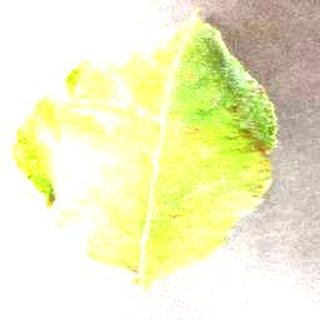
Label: apple_cedar_apple_rust